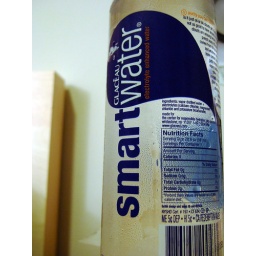
water by the bed